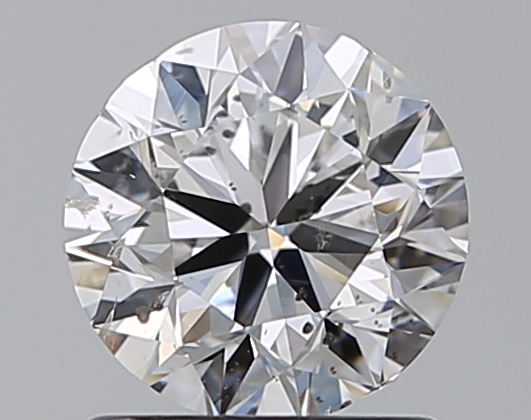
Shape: round
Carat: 1
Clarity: SI2
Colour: E
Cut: VG
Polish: EX
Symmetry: GD
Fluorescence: N
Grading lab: GIA
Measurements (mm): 6.24 x 6.31 x 3.98